Color temperature

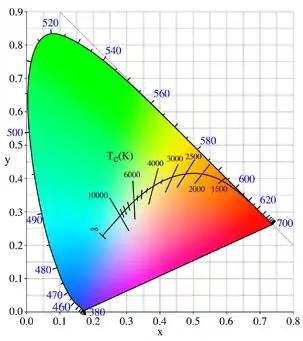
The CIE 1931 "x,y" chromaticity space, also showing the chromaticities of black-body light sources of various temperatures (Planckian locus), and lines of constant correlated color temperature

Color temperature is a parameter describing the color of a visible light source by comparing it to the color of light emitted by an idealized opaque, non-reflective body. The temperature of the ideal emitter that matches the color most closely is defined as the color temperature of the original visible light source. The color temperature scale describes only the "color" of light emitted by a light source, which may actually be at a different (and often much lower) temperature.